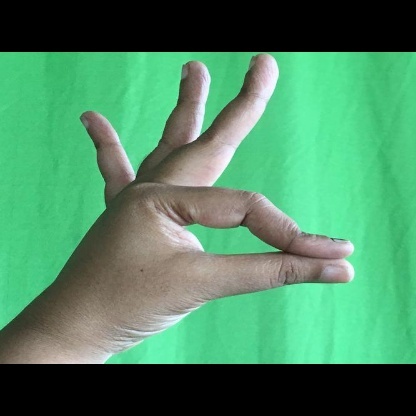
Mudra: Hamsasyam